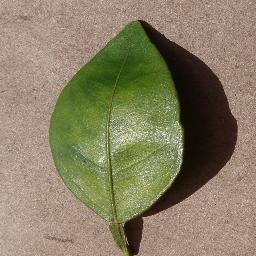
Label: Orange___Haunglongbing_(Citrus_greening)